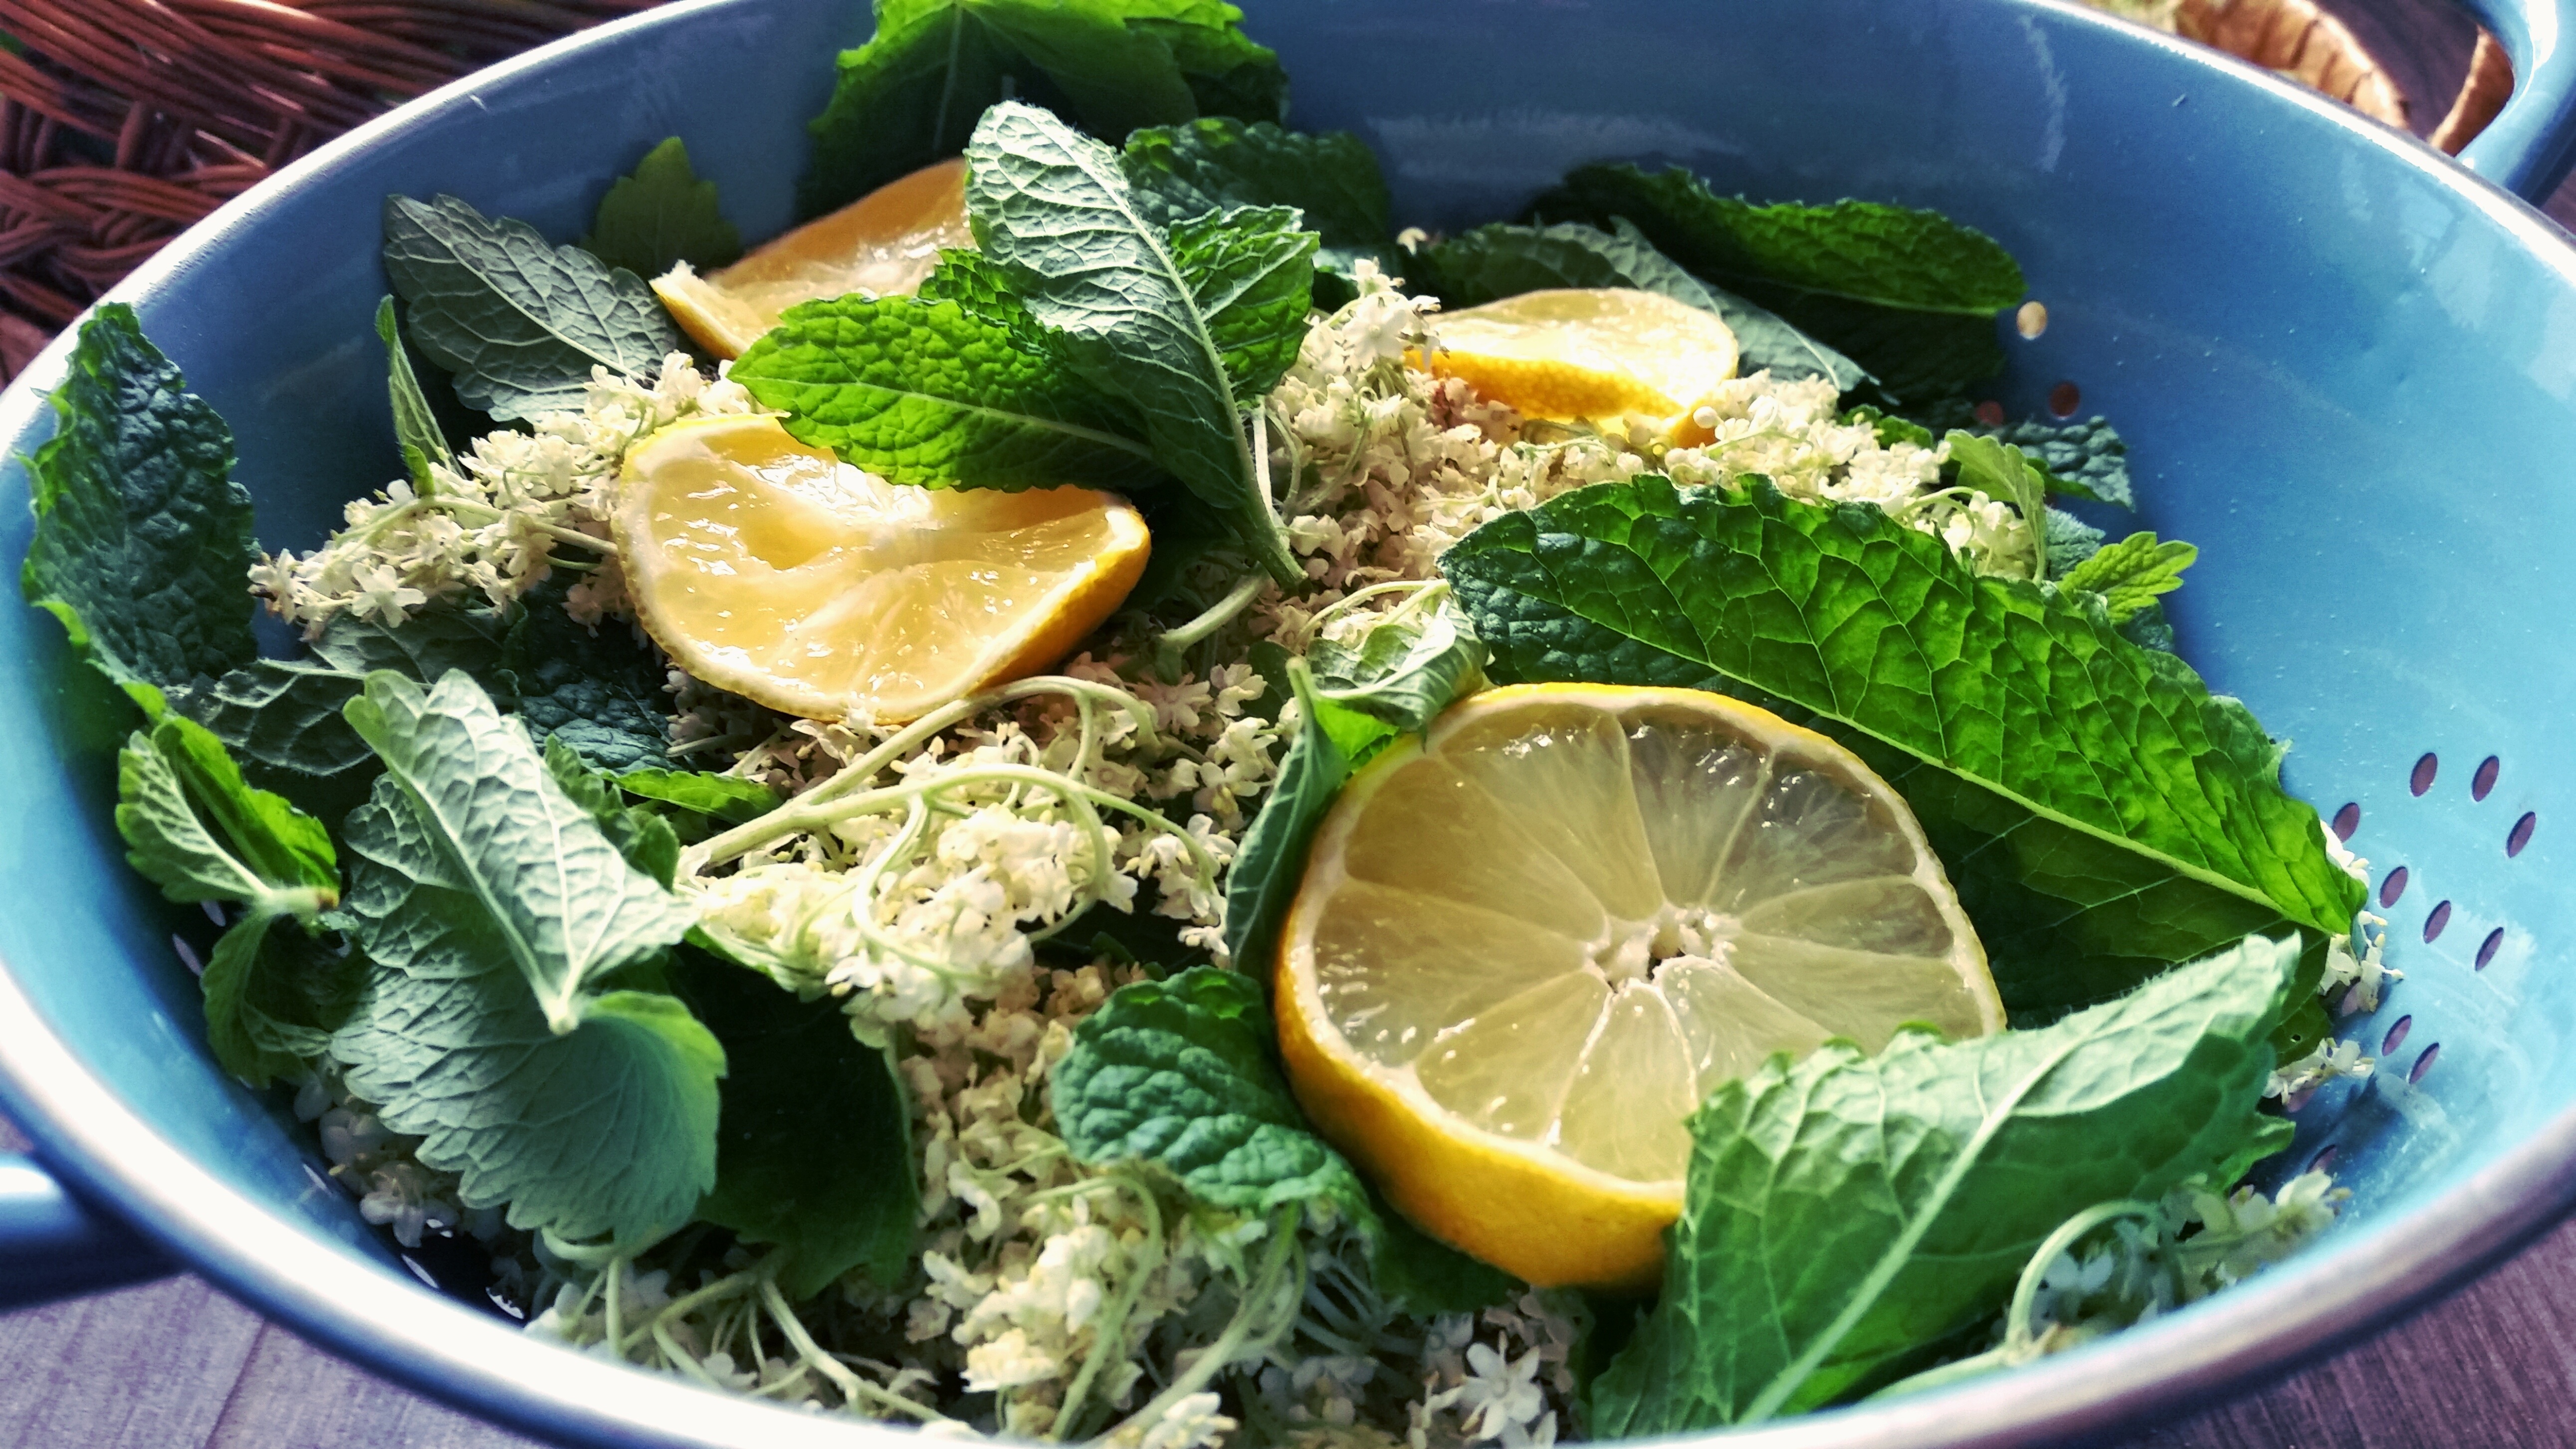
foliage, dish, food, salad, green, cooking, vegetable, beverage, recipe, yellow, cuisine, health, mint, lemon, asian food, elder, cool image, cool photo, vegetarian food, herbs, aromatic, commodity, thai food, leaf vegetable, southeast asian food, elderflower syrup